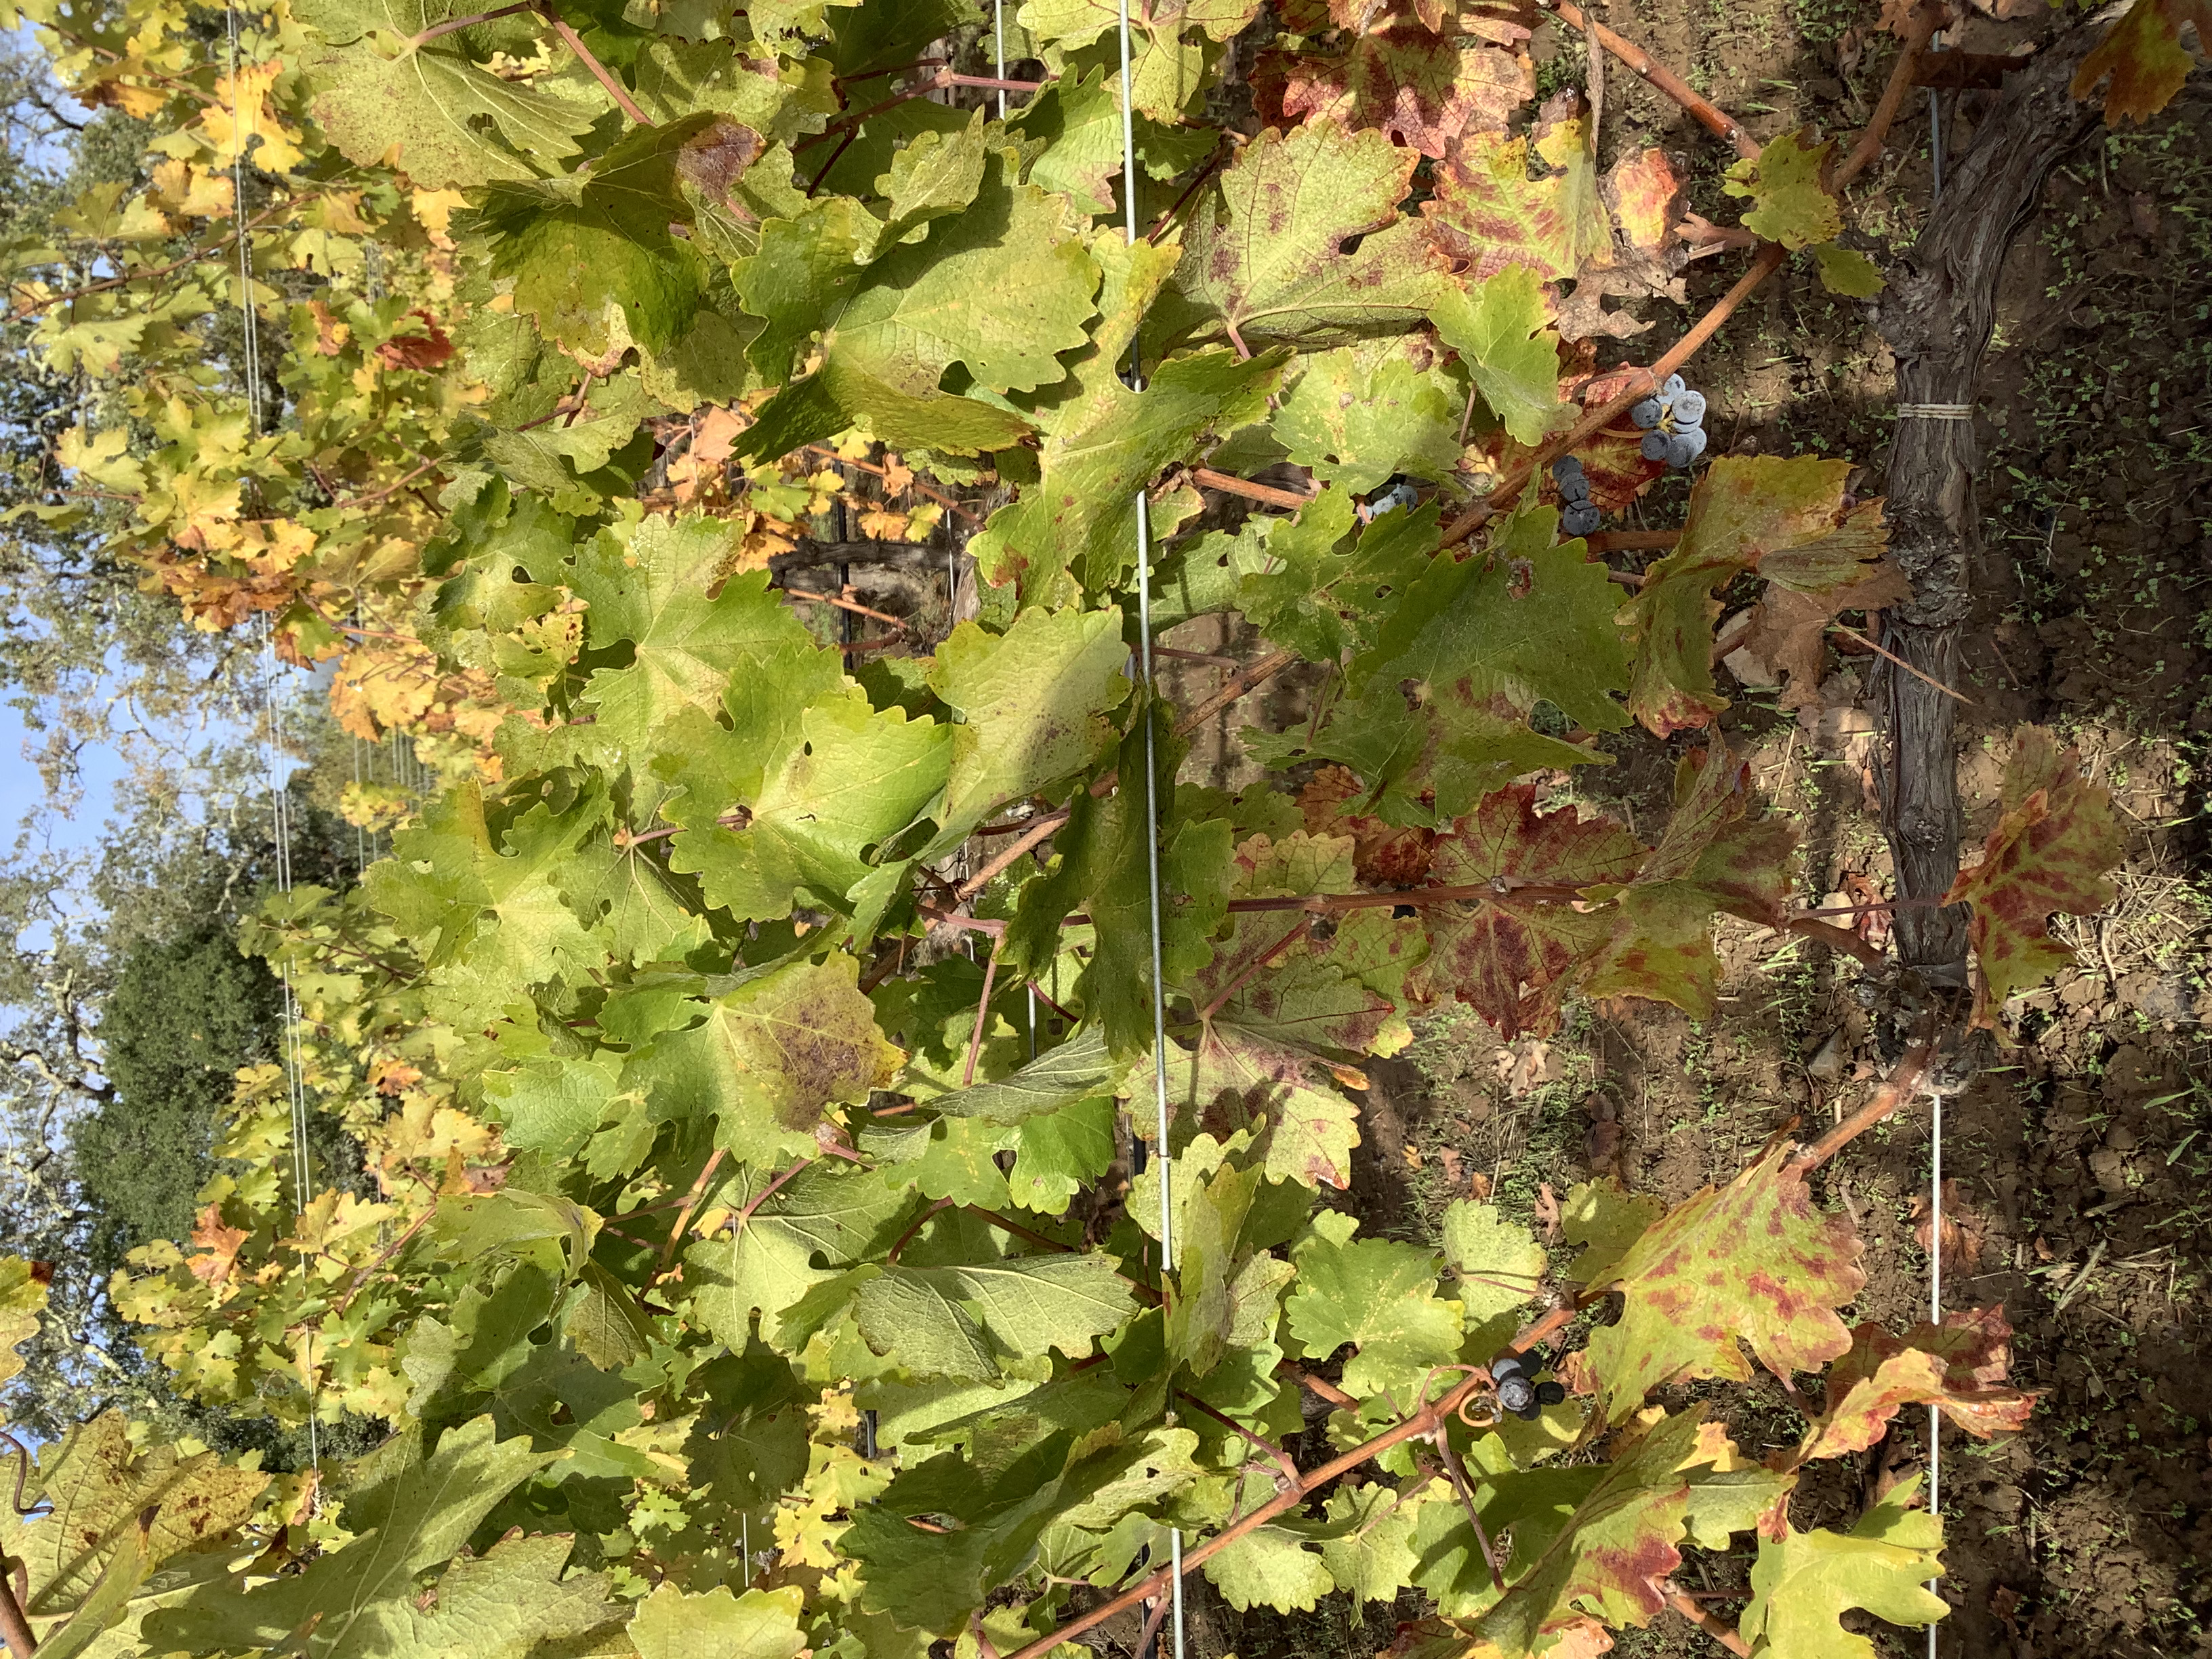
Label: Red Blotch